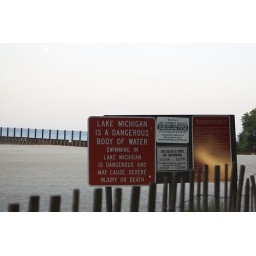
I thought this sign was funny. It was near here (Lee Beach) that I turned around to bike home.